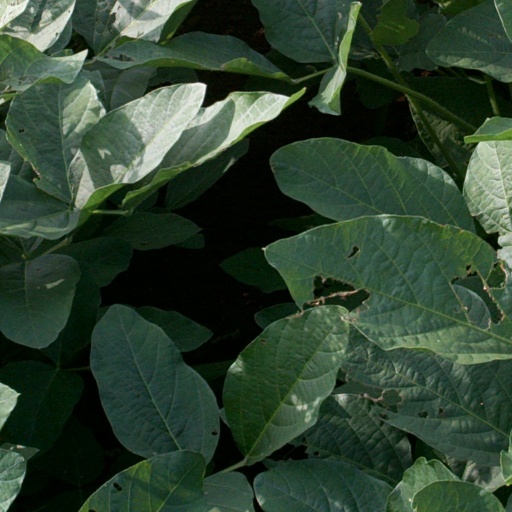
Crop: soybean